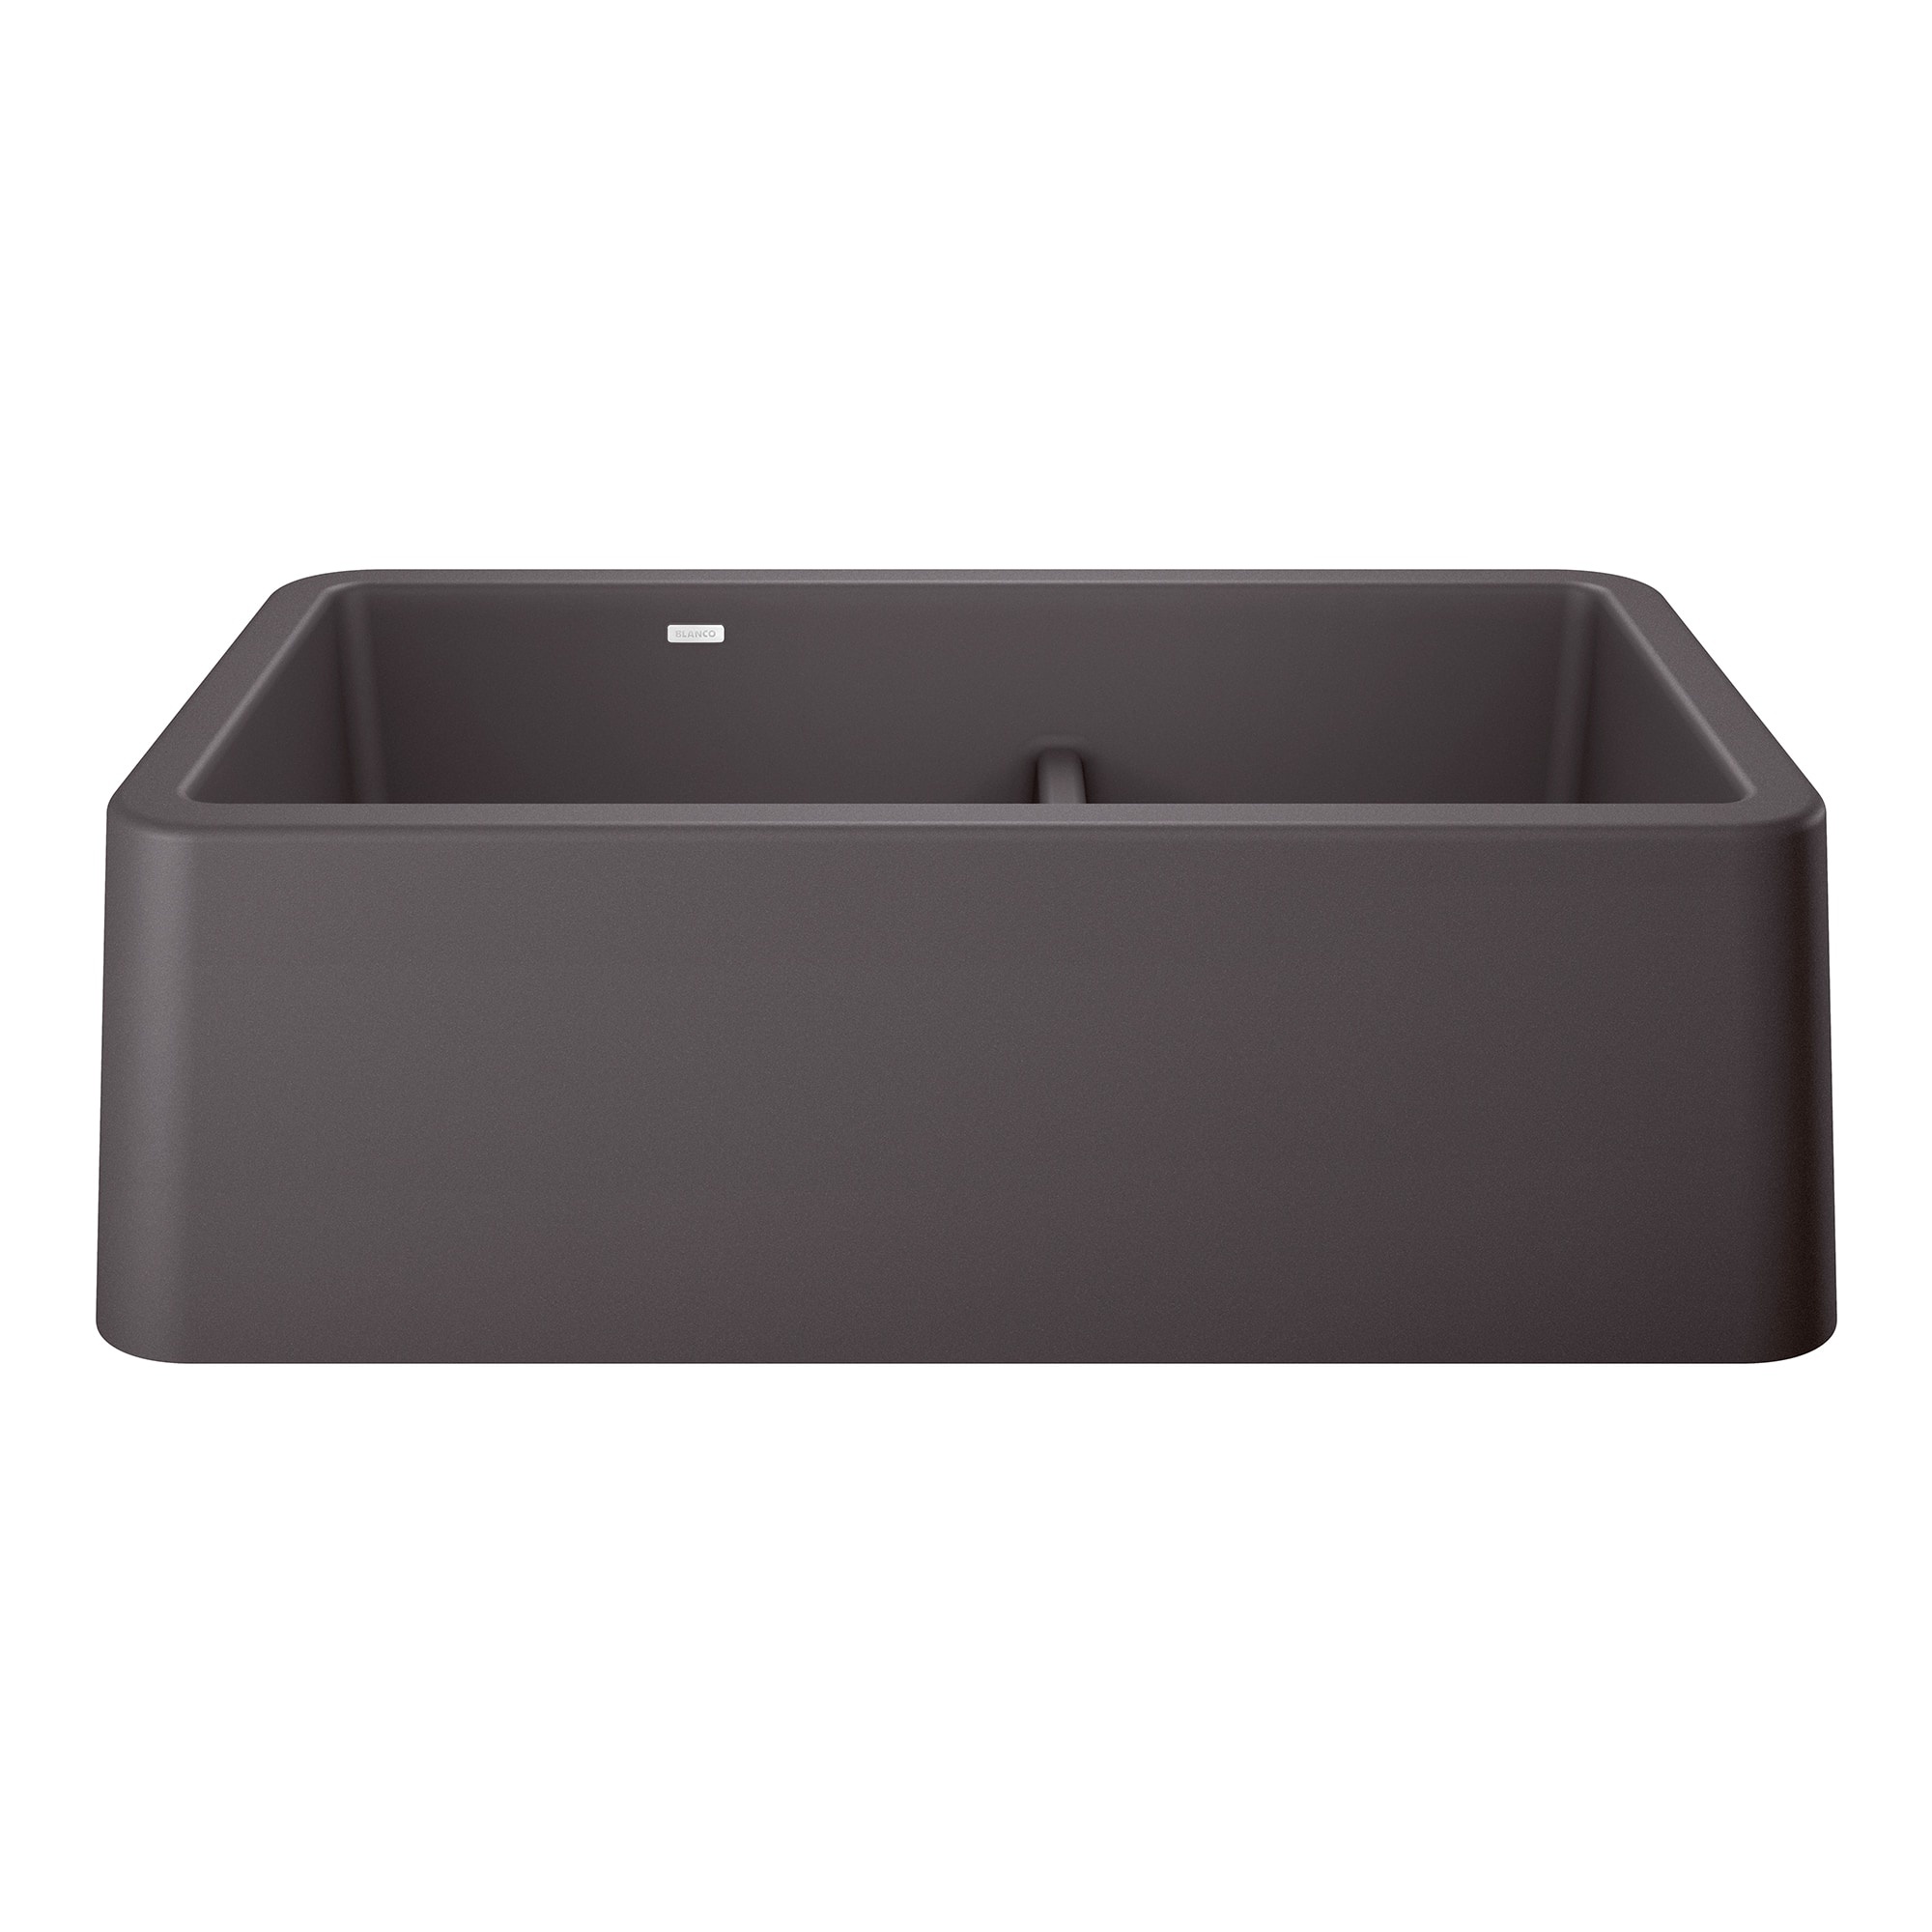
Blanco 402326 Ikon SILGRANIT 33" Double Bowl Apron-Front Farmhouse Sink in Cinder
Blanco 402326 Ikon Kitchen Sink Specifications Collection: Ikon Color: Cinder Material: Silgranit Installation Type: Farmhouse/Apron-Front Number of Bowls: 2 Bowl Split: 60/40 Warranty: Limited Lifetime Warranty Minimum Cabinet Size (in.): 36 Total Length (in.): 33.00 Total Width (in.): 19.00 Total Height (in.): 10.00 Weight (lb.): 53.00 Bowl Length (in.): 16.31 Bowl Width (in.): 15.31 Bowl Depth (in.): 9.25 Bowl 2 Length (in.): 12 Bowl 2 Width (in.): 15.31 Bowl 2 Depth (in.): 9.25 Cut-Out Depth (in.): 15.55 Cut-Out Width (in.): 29.55 Faucet Holes: 0 ADA Compliant: No IAPMO Certified: Yes IAPMO Listed: Yes UPC Certified: Yes Suggested Faucet Model: 442505 Suggested Soap Dispenser: 442517 Compatible Grid 1: 237526 Compatible Grid 2: 237525 Compatible Cutting Board: 235010 Compatible Mesh Basket: 406399 Compatible Floating Grid: 233530 Compatible Metal Strainer: 240324 Compatible Metal Disposal Flange: 240334 Compatible Drain Cover: 517666 Matching Organizer: 526376 Matching Storage Bag: 527669 Compatible Storage Caddy: 527667 and 527668 newmisctag The IKON farmhouse sink is a fresh take on the classic farmhouse style. The kitchen sink's slightly angled apron-front design adds architectural detail and comes in a range of nature-inspired colors that complement the latest kitchen trends. The IKON 33 1-3/4 Low Divide features a convenient low divide which sits just 5-1/2" from the sink bottom, making it easier to handle large pots and baking sheets while dividing the sink into cleaning and prepping zones. Made of BLANCO's patented SILGRANIT composite material, IKON sinks are engineered to withstand heavy cookware and hot bakeware. Combine the IKON 33" double bowl sink with a BLANCO faucet and accessories to create a BLANCO UNIT; a seamless, fully-integrated kitchen solution designed to transform kitchen chores into joyful experiences. Blanco 402326 Ikon Kitchen Sink Features SILGRANIT is made of quartz sand, the hardest element of natural granite making it long lasting and durable Easy-to-clean low maintenance material has a non-porous, smooth stone surface Effortlessly remove scuff marks from utensils and stains from food and drinks Ergonomic apron-front design features versatile installation options Optional accessories include a small grid (item #237525), large grid (item #237526), floating grid (item #233530) and cutting board (item #235010) Basket strainers sold separately Trusted for over 100 years, BLANCO sinks are covered by a Limited Lifetime Warranty Blanco 402326 Ikon Kitchen Sink Support Documentation Blanco 402326 Installation Video Blanco 402326 Specification Sheet Blanco 402326 Installation Guide Blanco 402326 Maintenance Instructions Blanco 402326 Warranty Info
Brand: Blanco
Category: Hardware > Plumbing > Plumbing Fixtures > Sinks > Kitchen & Utility Sinks > Farmhouse Sinks